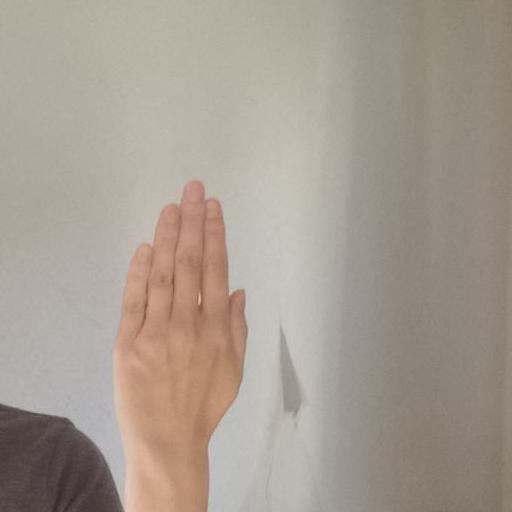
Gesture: stop_inverted